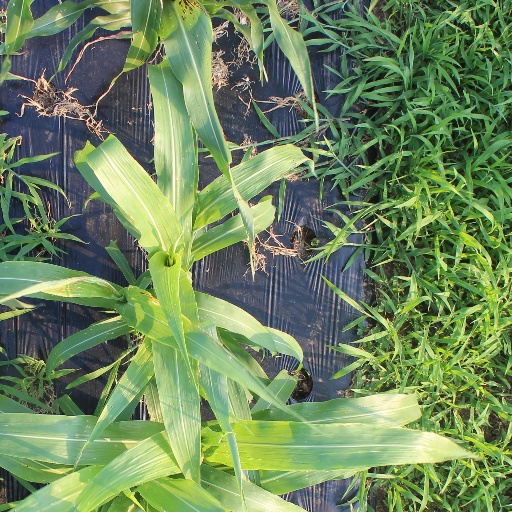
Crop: sorghum